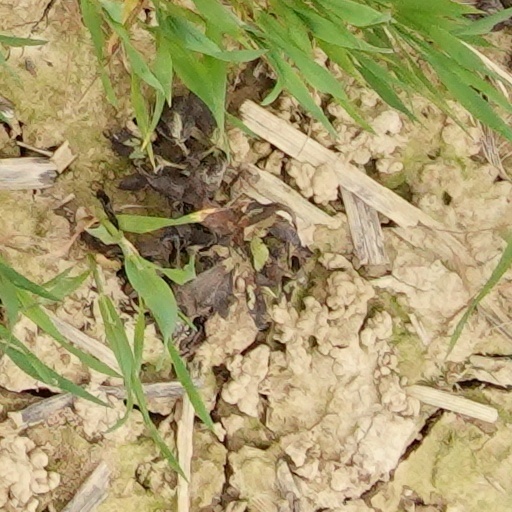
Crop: wheat